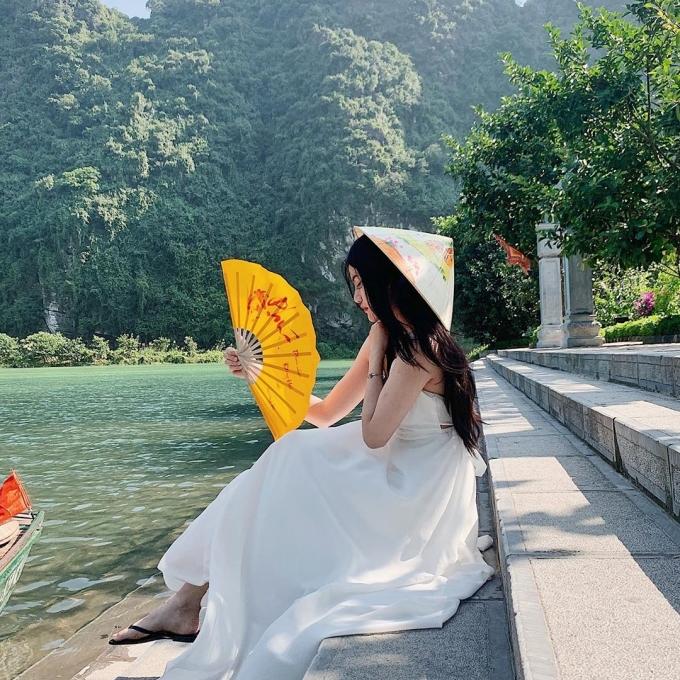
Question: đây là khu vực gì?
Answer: một danh lam thắng cảnh